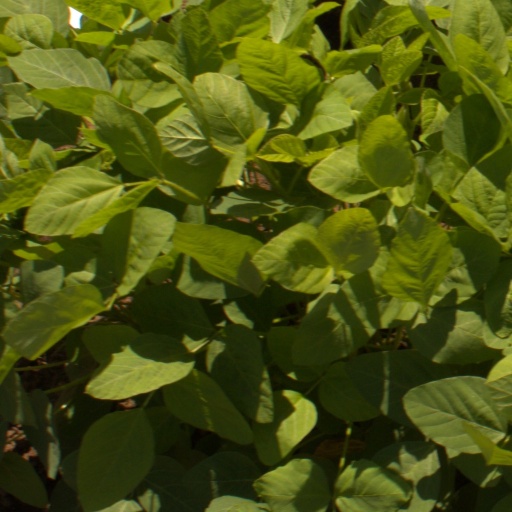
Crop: soybean